13 Days to Die

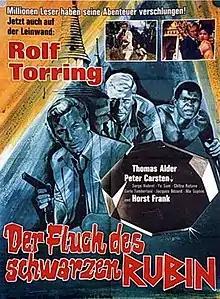

13 Days to Die is a 1965 Italian and West German spy film drama, directed by Manfred R. Köhler and Alberto Cardone.